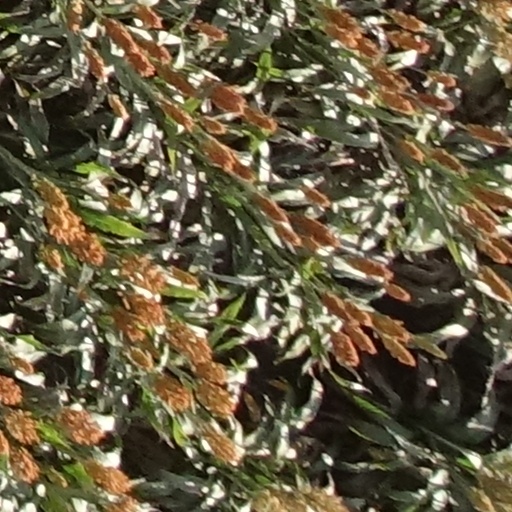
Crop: sorghum